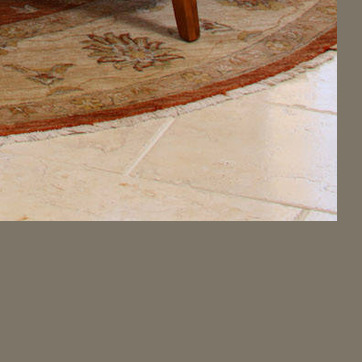
Material: tile